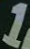
Number: 1